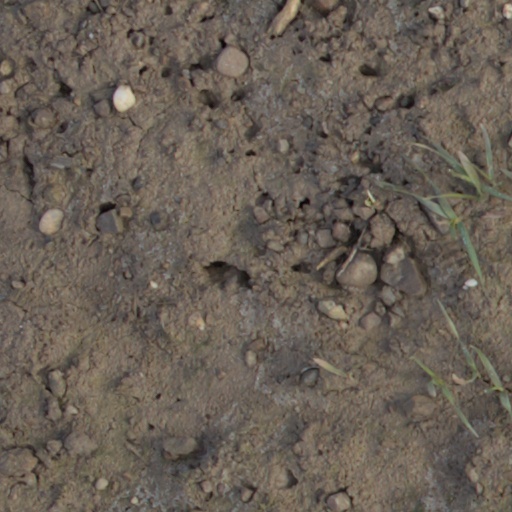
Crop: wheat